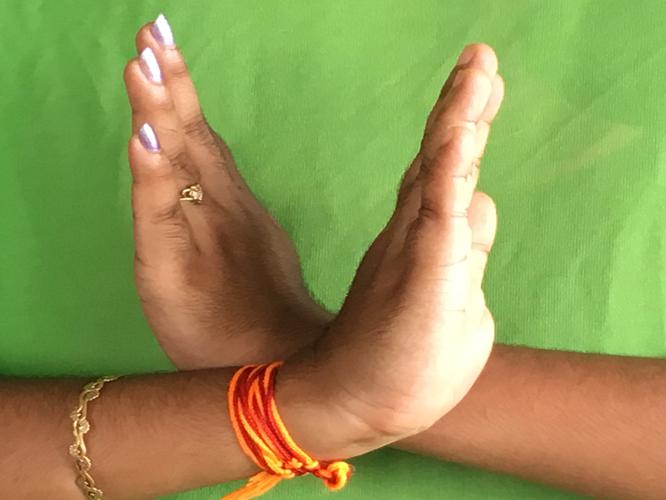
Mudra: Swastikam
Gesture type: double_hand